Air war during Operation Overlord

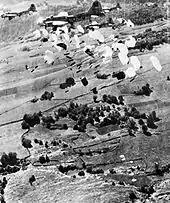
USAAF B-17 bombers drop supplies for the Resistance in occupied France, 1944.

The Allied air forces were able to fulfill all the tasks assigned to them, albeit with delays due to bad weather, as in the case of the Battle of Caen. The scale of the forces deployed was unprecedented; the loss of almost 17,000 Allied aircrew in less than three months was the highest human and material sacrifice in the history of the air war. The German air force was unable to decisively counter the Allied superiority. The attempt to halt the Allied advance with a massive counterattack during unfavorable flying weather in the winter of 1944 also failed (Battle of the Bulge, Operation Bodenplatte).